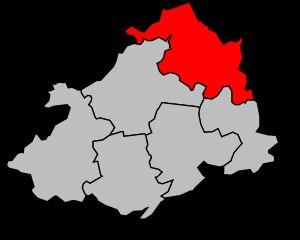
Le canton d'Aunay-sur-Odon est une division administrative française située dans le département du Calvados et la région Normandie. À la suite du redécoupage cantonal de 2014, les limites territoriales du canton sont remaniées. Le nombre de communes du canton passe de 17 à 49.